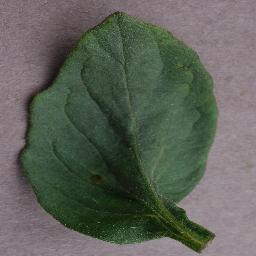
Label: Tomato___Bacterial_spot